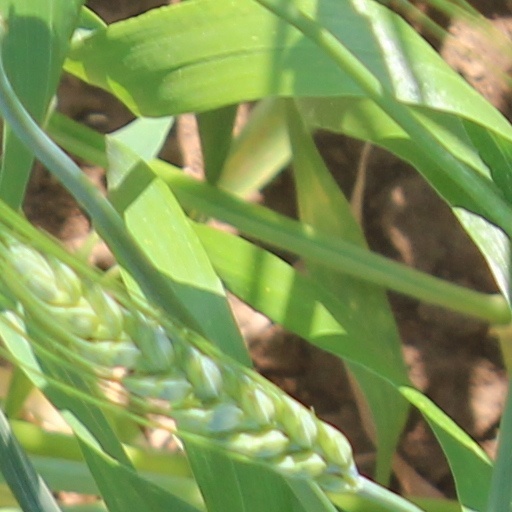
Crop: wheat